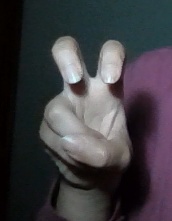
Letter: toot